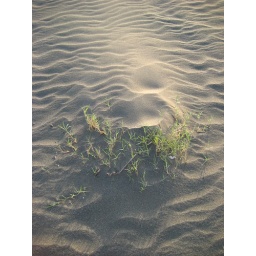
grass in the sand